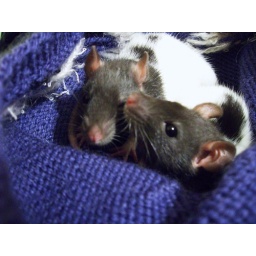
cute little girls in a beanie